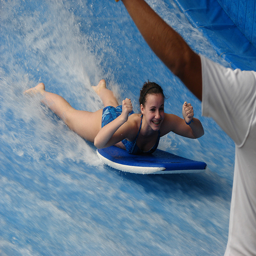
Young woman on body board at water slide.
A pretty young lady riding a boogie board in a wave pool.
A girl in a wave pool on a surfboard
A girl on a water slide gives a thumbs up
A girl laying on her stomach on a surf board